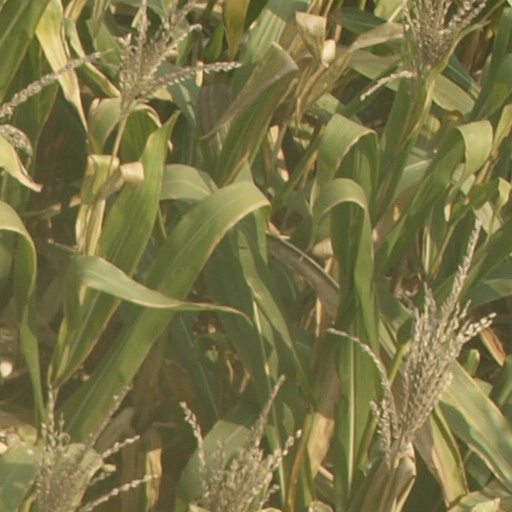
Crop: maize; corn